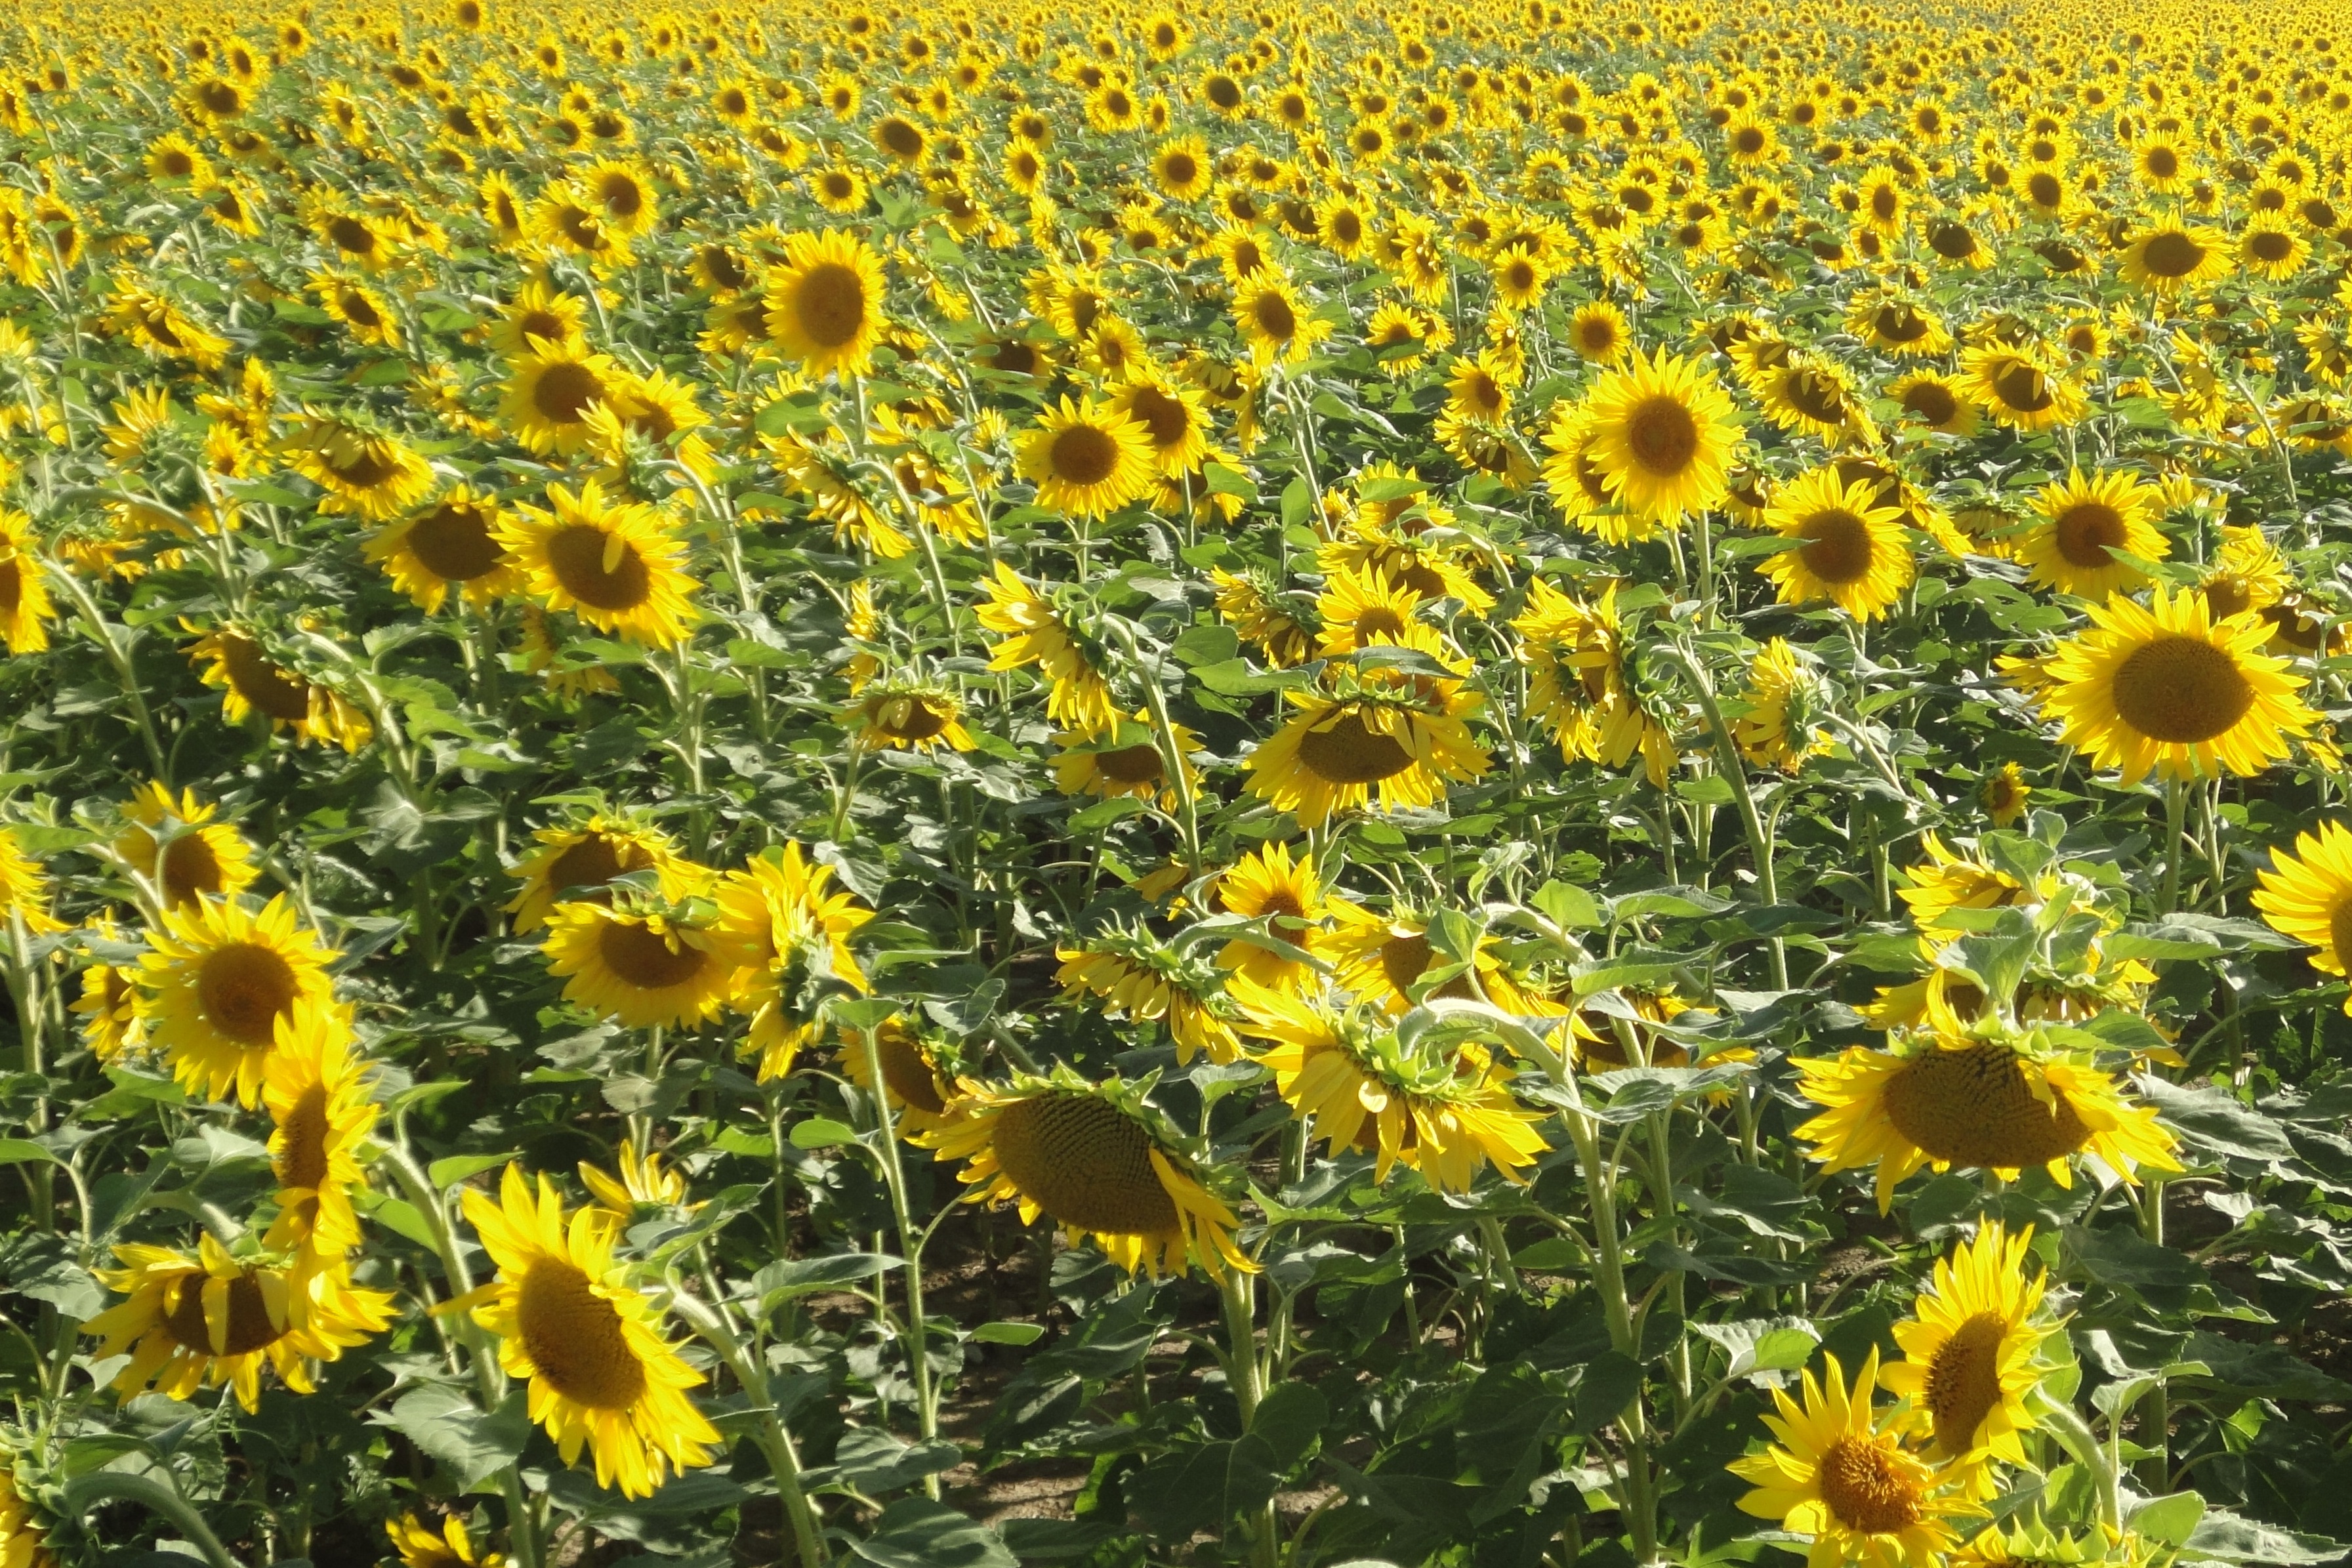
sunflowers, flower, sunflower, field, yellow, plant, sunflower seed, flowering plant, plantation, meadow, sky, wildflower, daisy family, crop, asterales, pollen, vegetarian food, annual plant, cuisine, perennial plant, seed